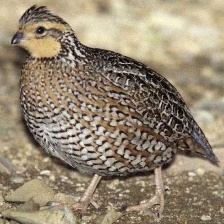
Species: MASKED BOBWHITE
Scientific name: COLINUS VIRGINIANUS RIDGWAYI
ImageNet parent category: quail